Continuous integration

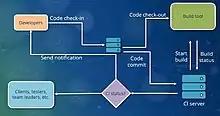
Sketch of flow diagram for continuous integration

Continuous integration (CI) is the practice of integrating source code changes frequently and ensuring that the integrated codebase is in a workable state.